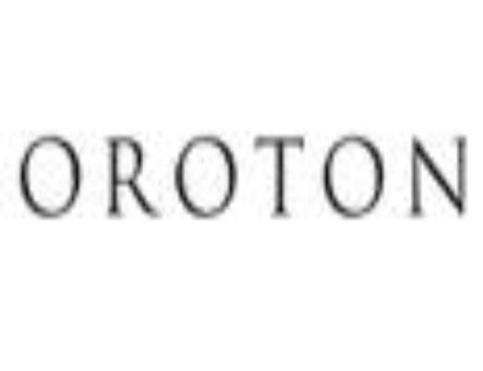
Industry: Clothes